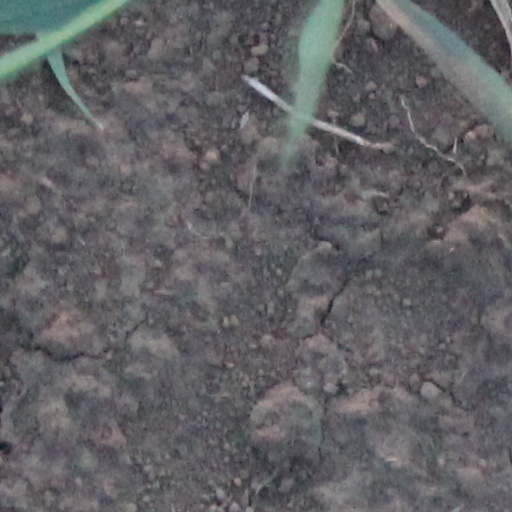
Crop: wheat